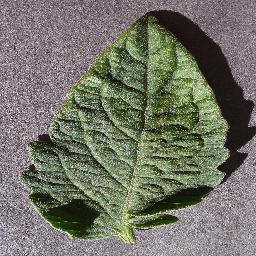
Label: Tomato___healthy